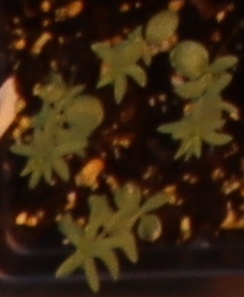
Label: Flax